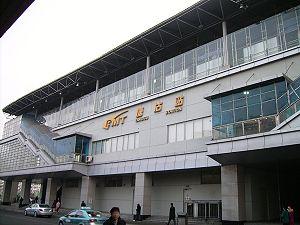
La Station Tanggu du Métro de Tianjin Ligne 9, aussi nommé Binhai Mass Transit (Tianjin-Binhaixinqu)